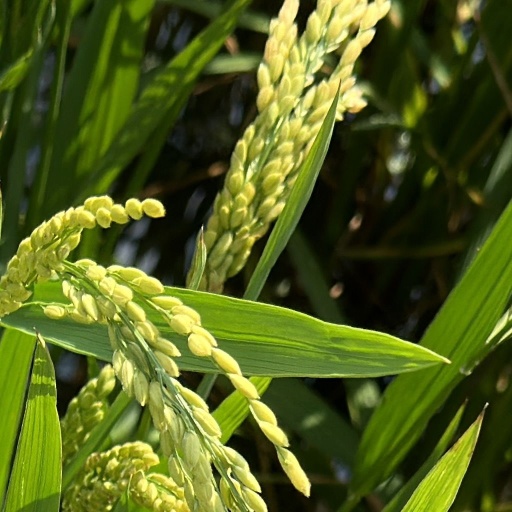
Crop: rice